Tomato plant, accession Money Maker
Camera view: vertical (180 deg); turntable rotation: 30 degrees
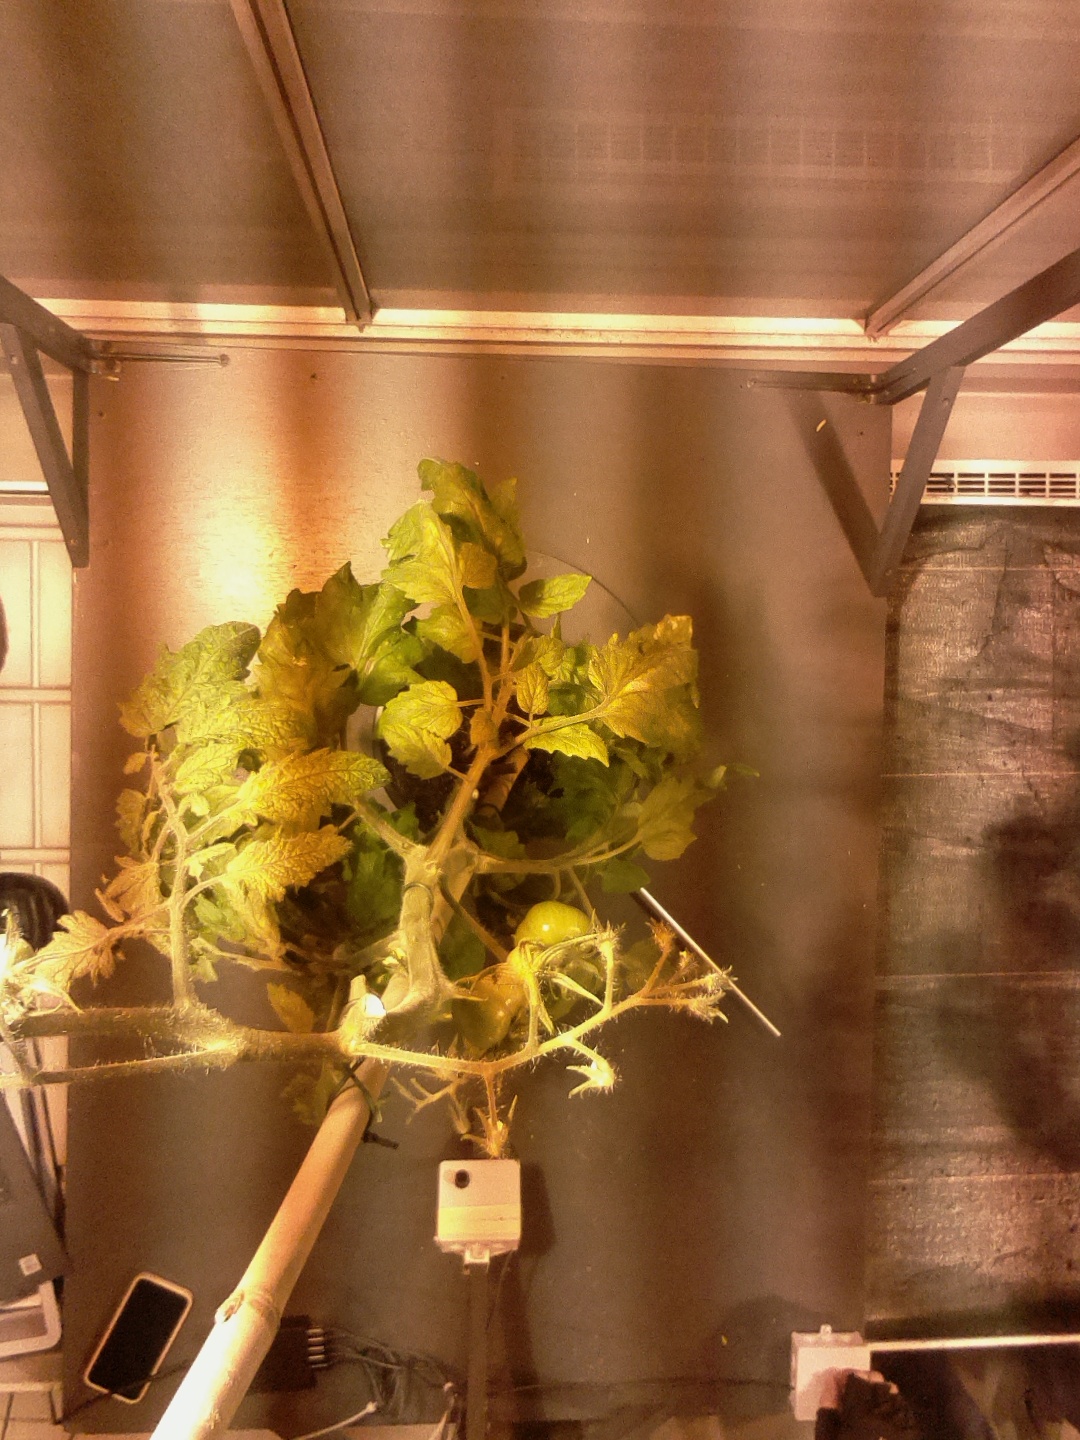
BBCH growth stage 75: 50%-60% of final fruit size